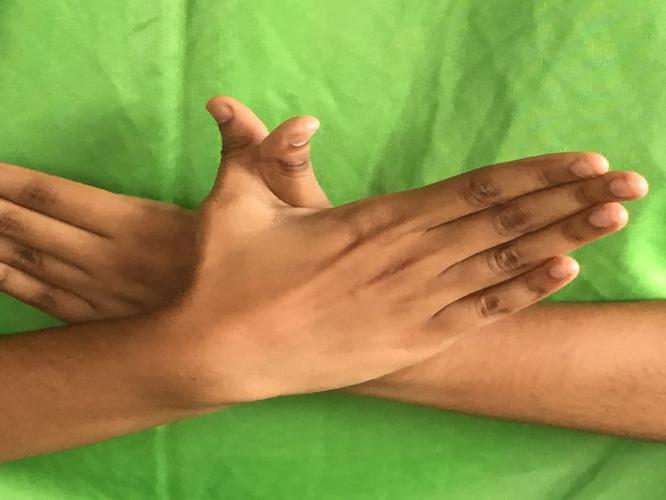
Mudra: Garuda
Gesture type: double_hand